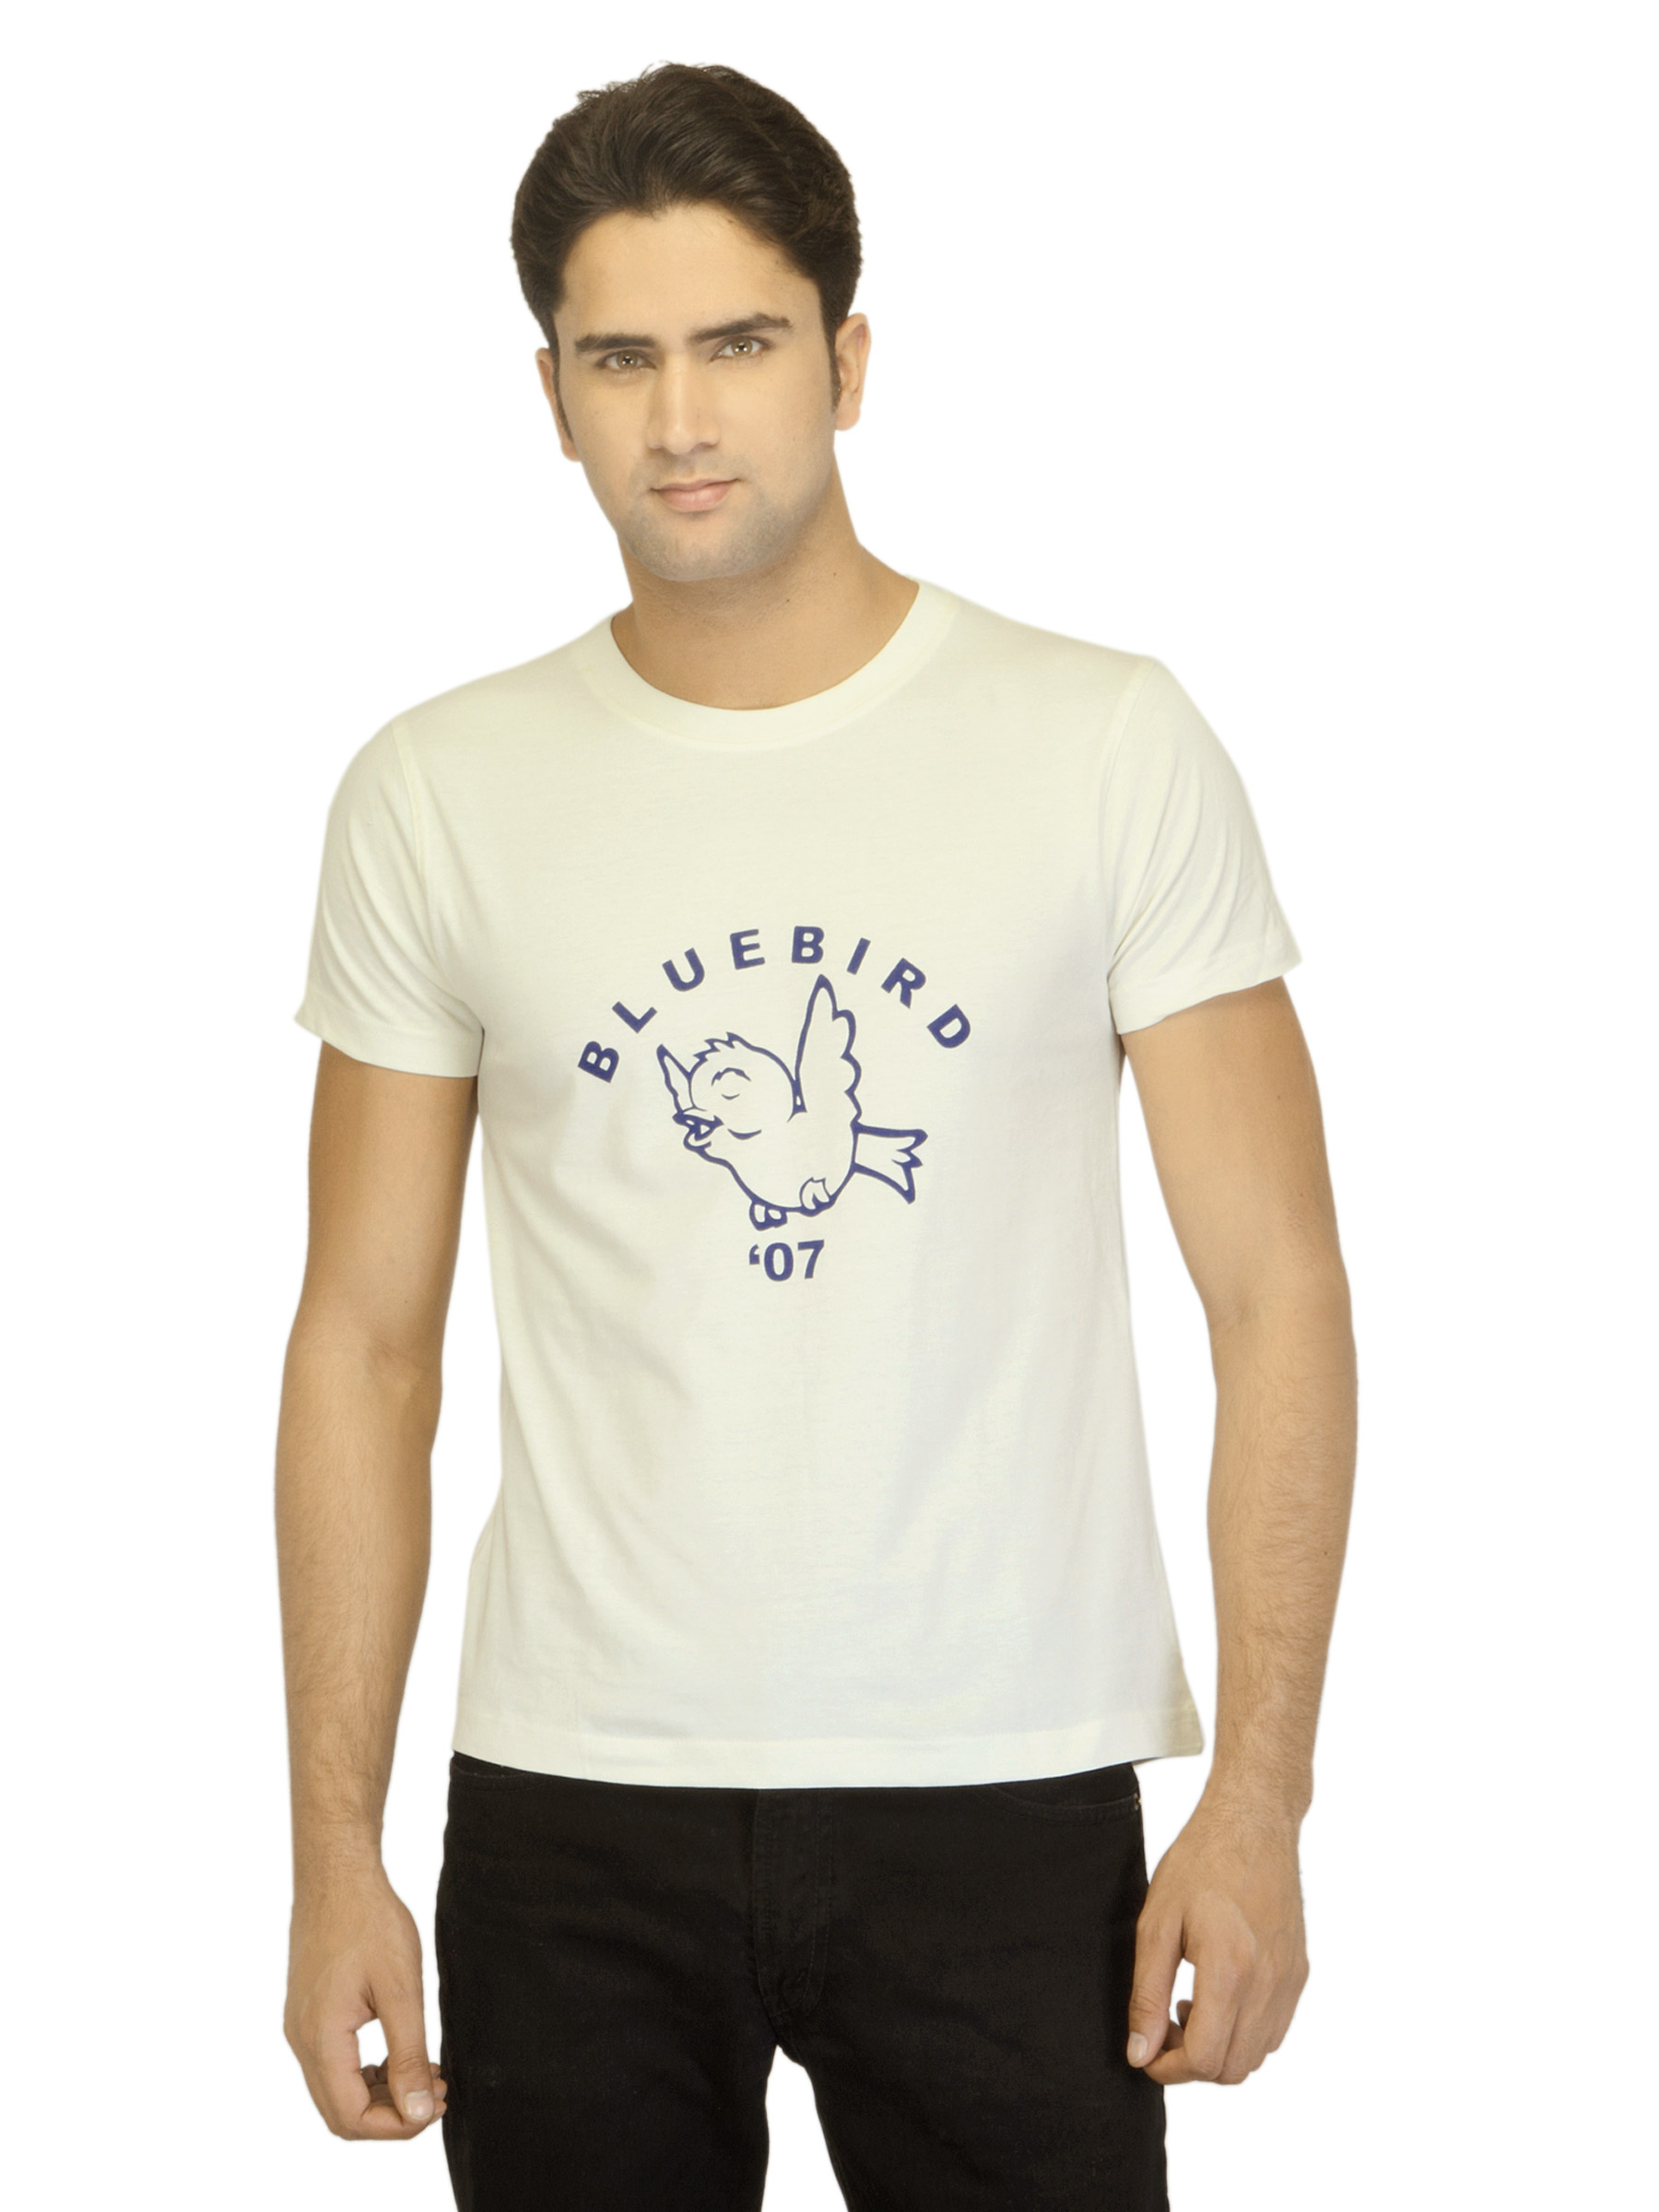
Myntra Men Blue Bird Off White T-shirt
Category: Apparel / Topwear / Tshirts
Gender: Men
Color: Off White
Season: Summer 2012
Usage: Casual